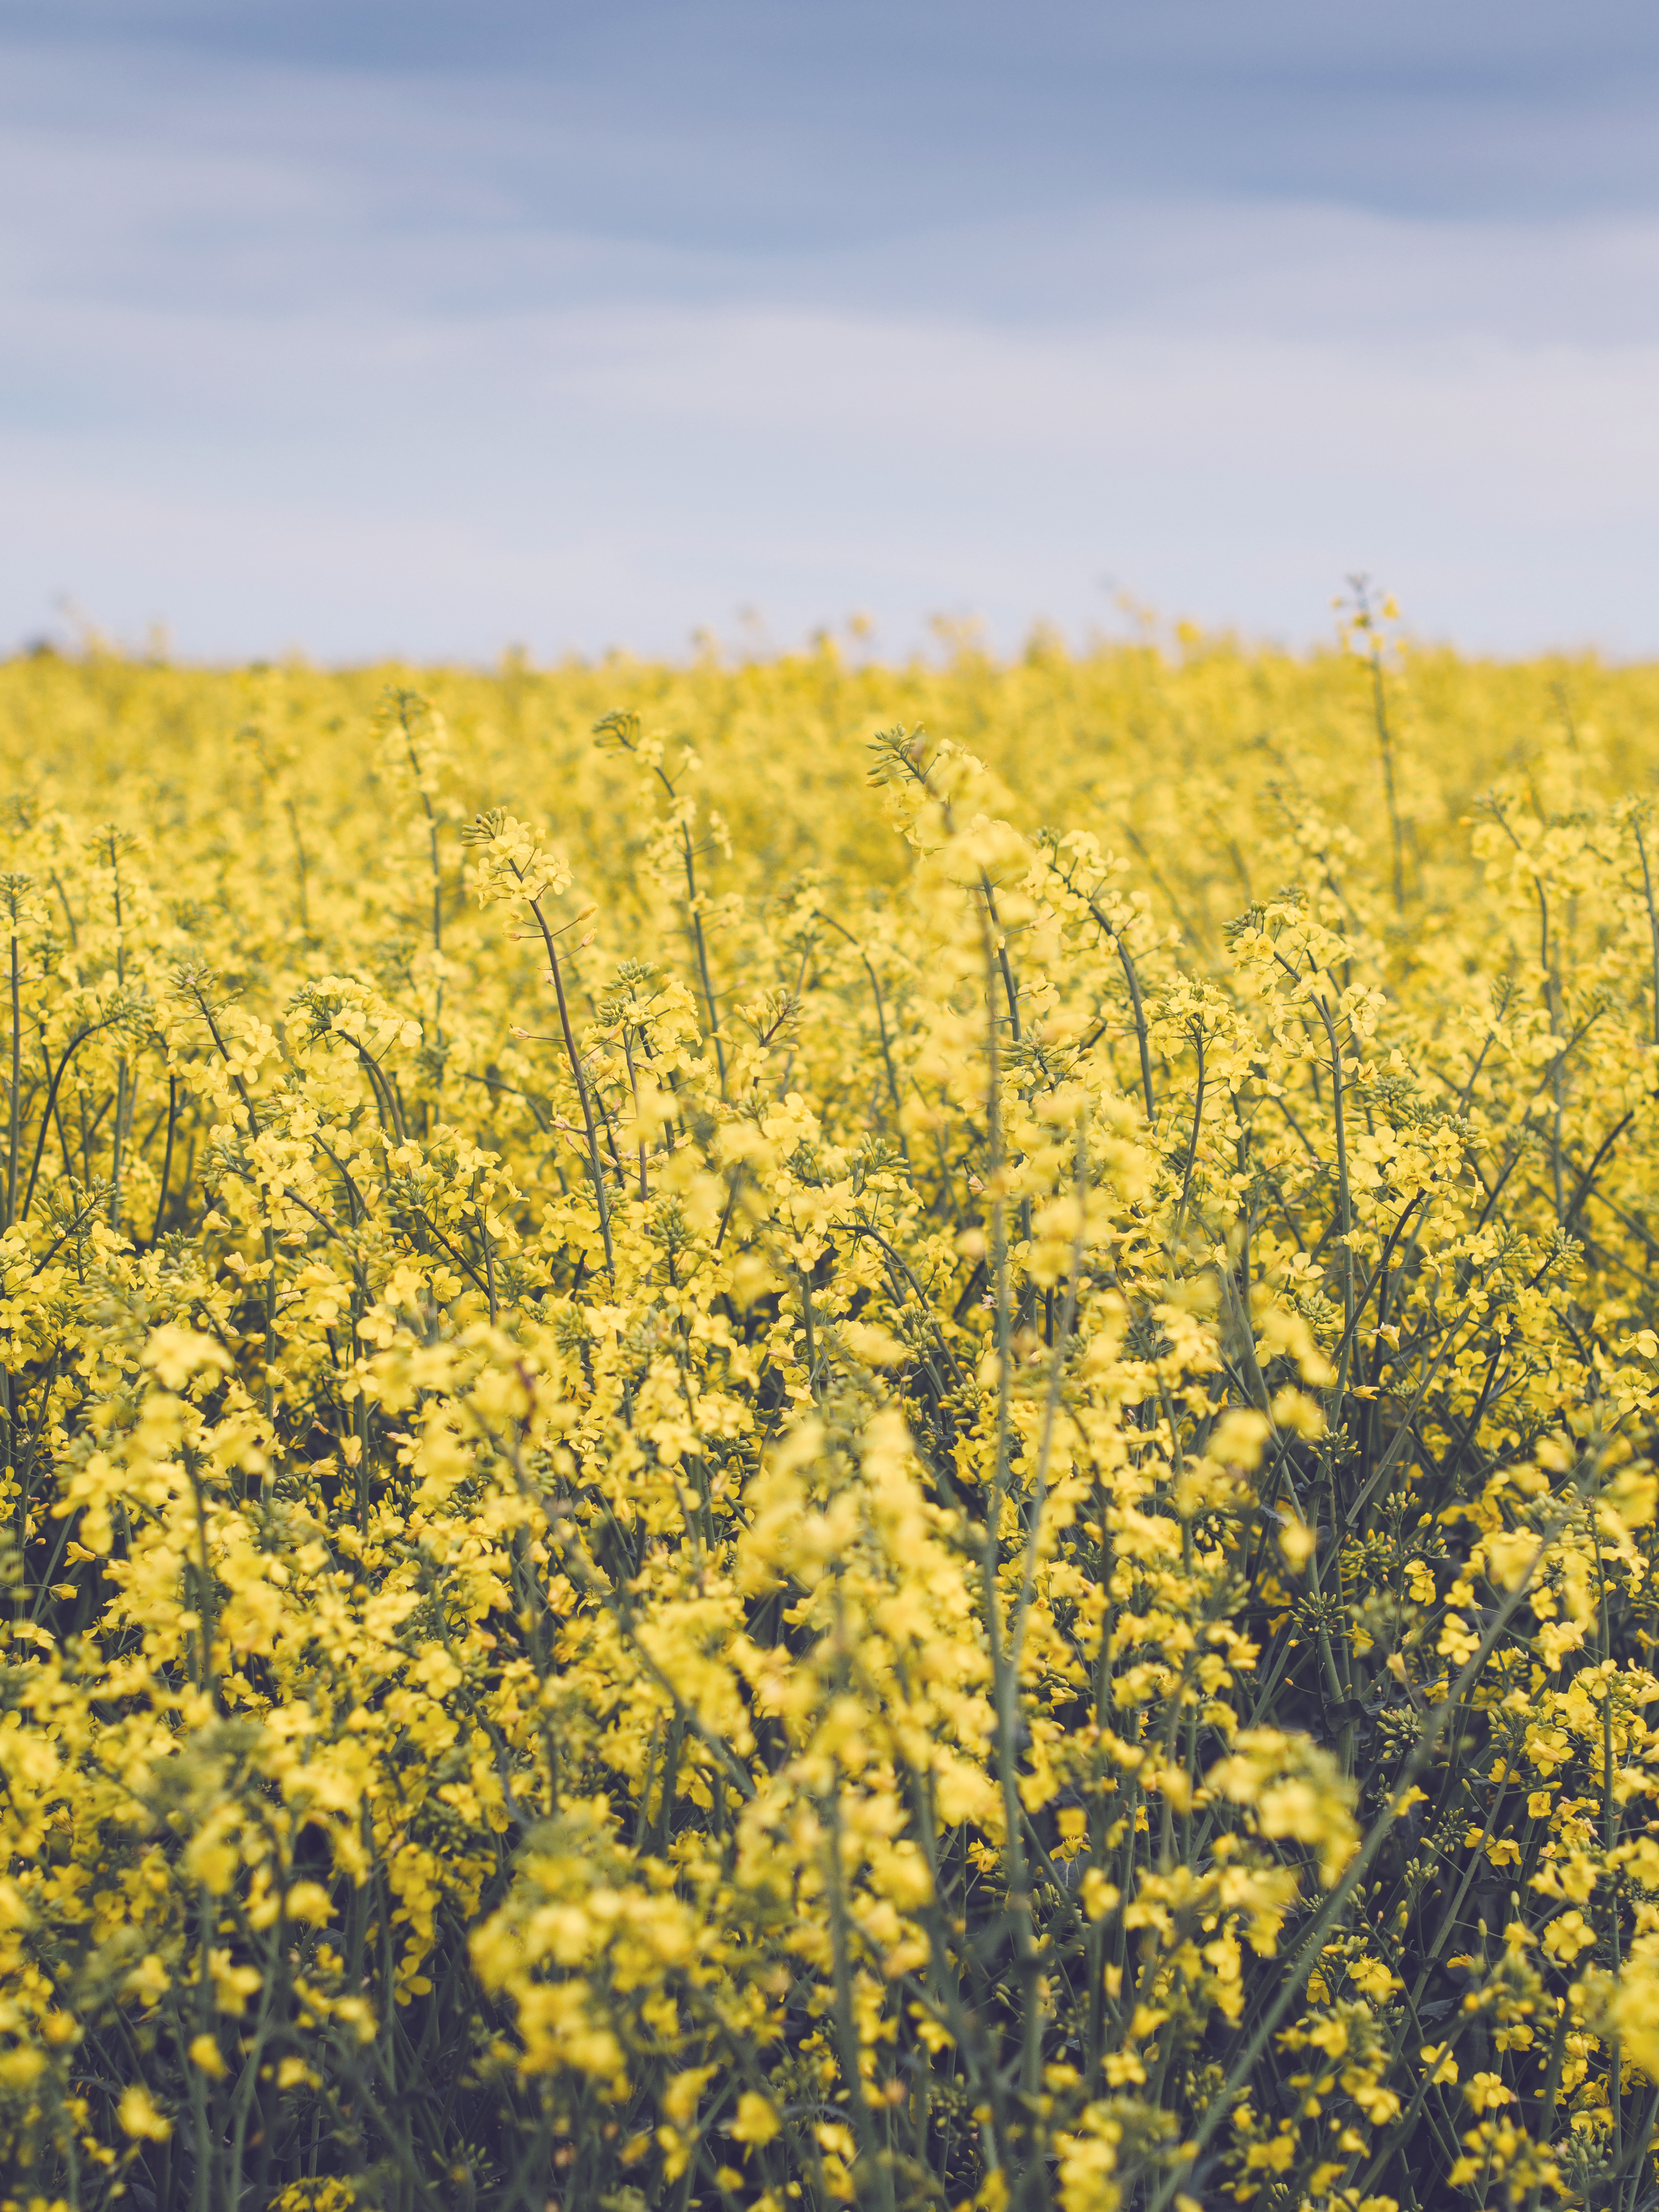
plant, field, meadow, prairie, sunlight, flower, food, produce, vegetable, crop, yellow, agriculture, rapeseed, plants, wildflower, flowers, grassland, canola, brassica, flowering plant, grass family, land plant, mustard plant, mustard and cabbage family, brassica rapa